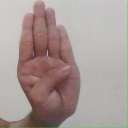
अक्षर: ब